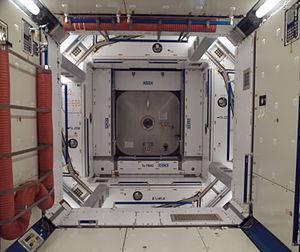
Le Common Berthing Mechanism est un système d'amarrage utilisé pour connecter entre eux les modules du segment américain de la Station spatiale internationale. On le trouve également sur certains vaisseaux chargés de ravitailler la Station spatiale comme le vaisseau cargo japonais HTV et les vaisseaux de ravitaillement Cygnus et Dragon.